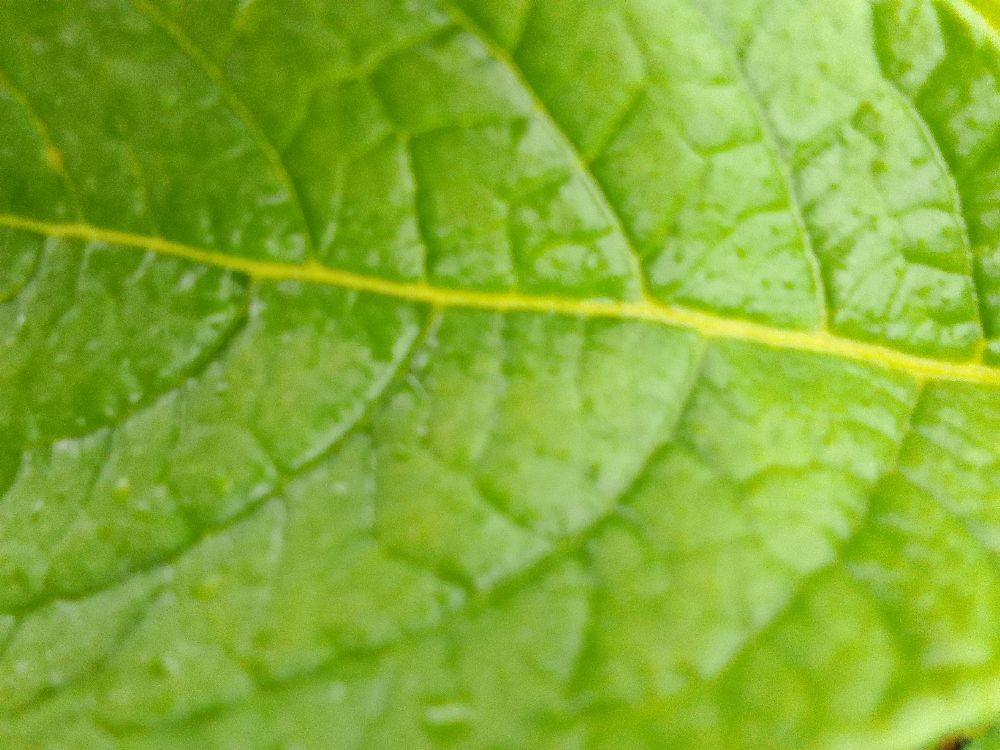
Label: Healthy